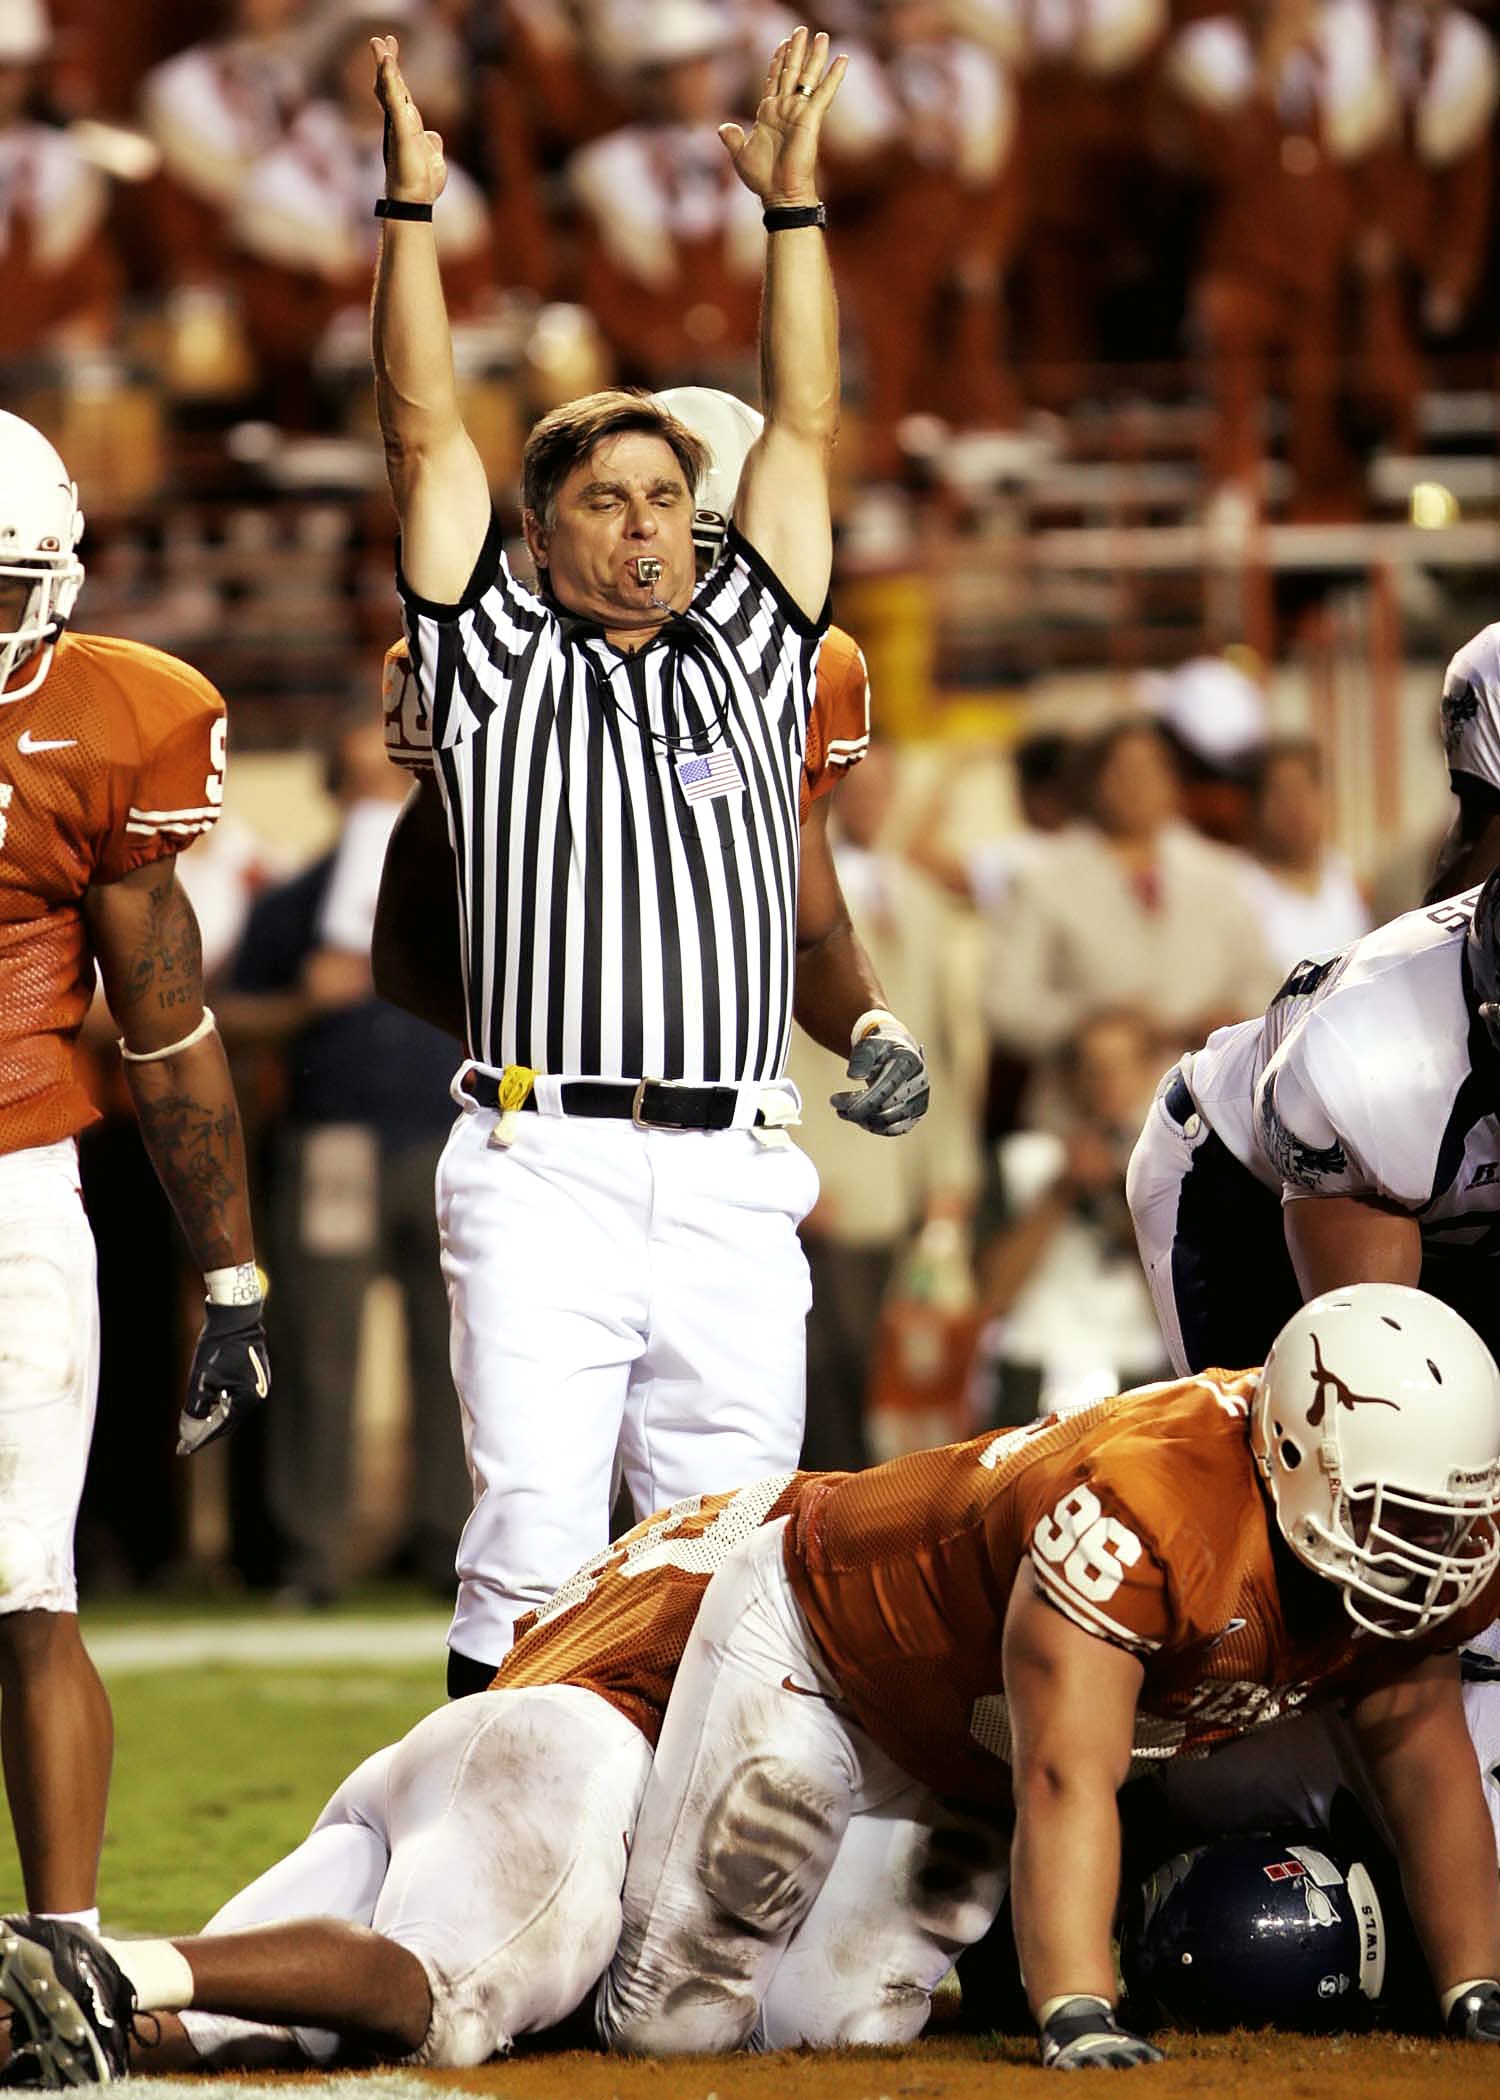
sport, field, game, play, athletic, action, signal, football, competition, team, american football, focus, sports, helmet, teamwork, championship, texas, college, athlete, referee, concentration, texan, score, touchdown, football player, catcher, sports official, football helmet, goal line, basketball player, td, action photo, competition event, baseball positions, gridiron football, basketball moves